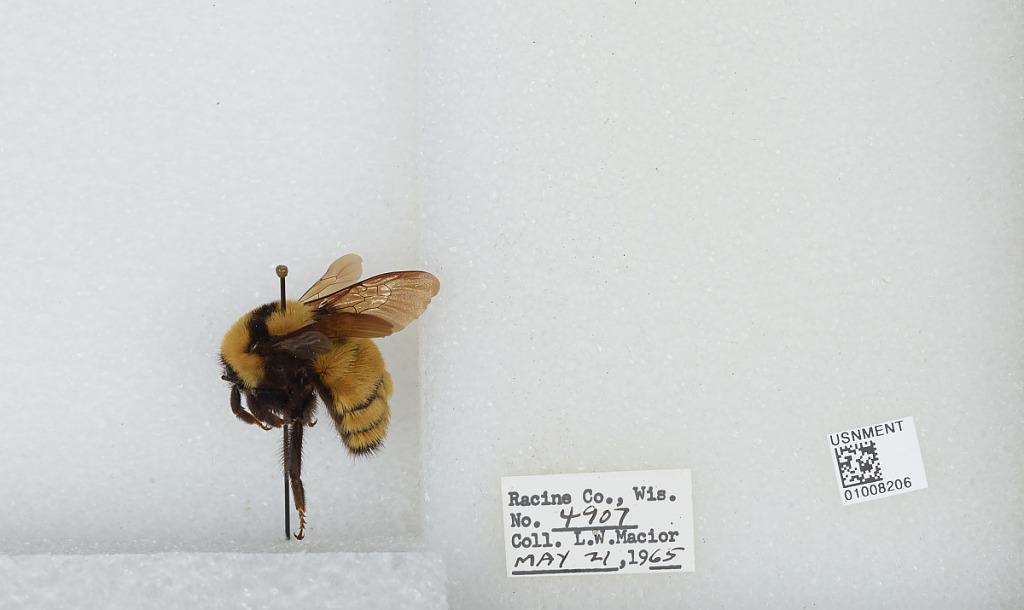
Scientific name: Bombus (Fervidobombus) fervidus fervidus (Fabricius)
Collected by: L. Macior
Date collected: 1965-5-21
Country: United States
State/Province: Wisconsin
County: Racine
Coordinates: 42.78, -87.76